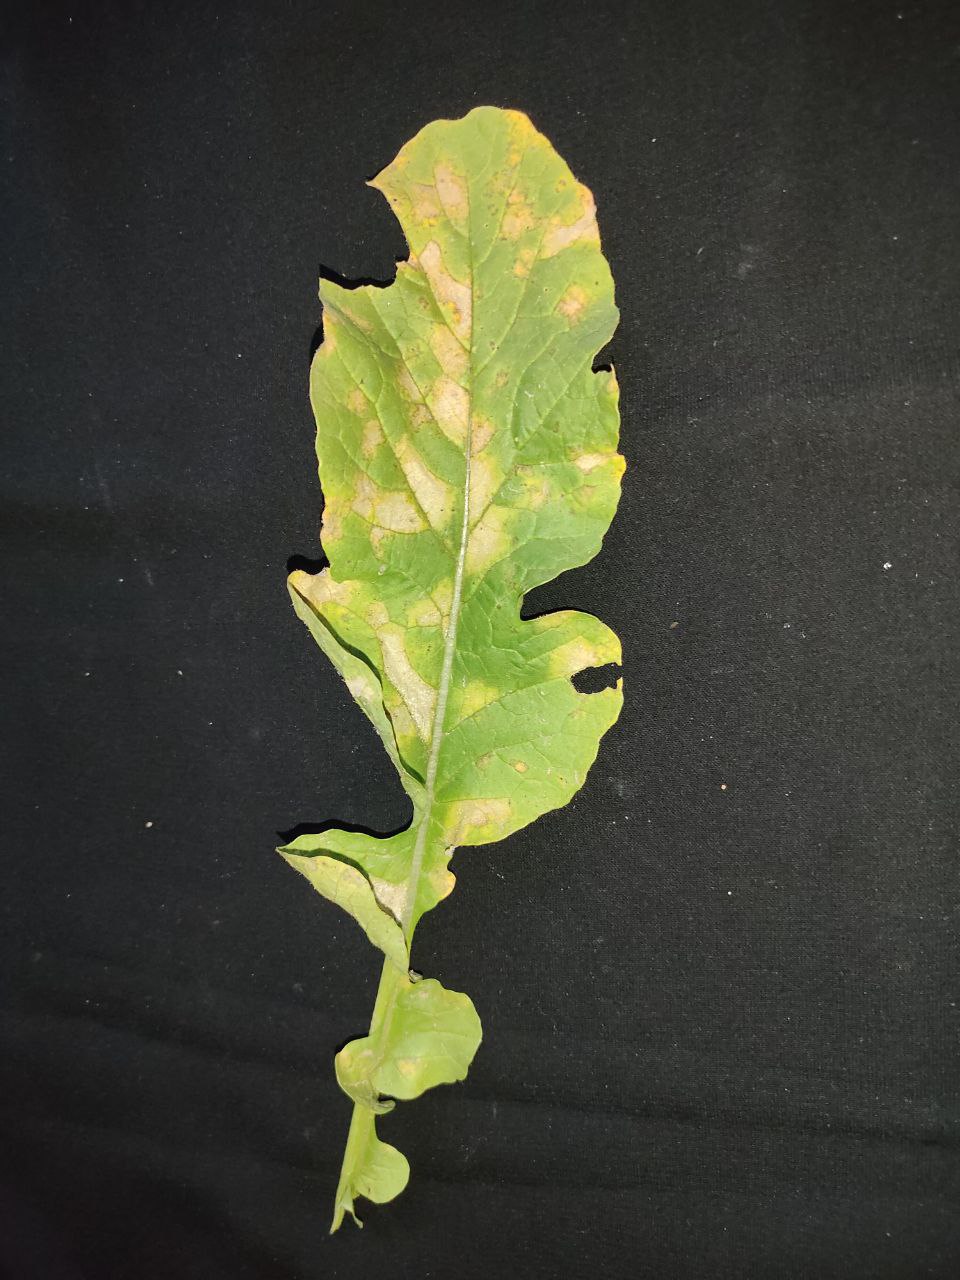
Label: Mosaic virus